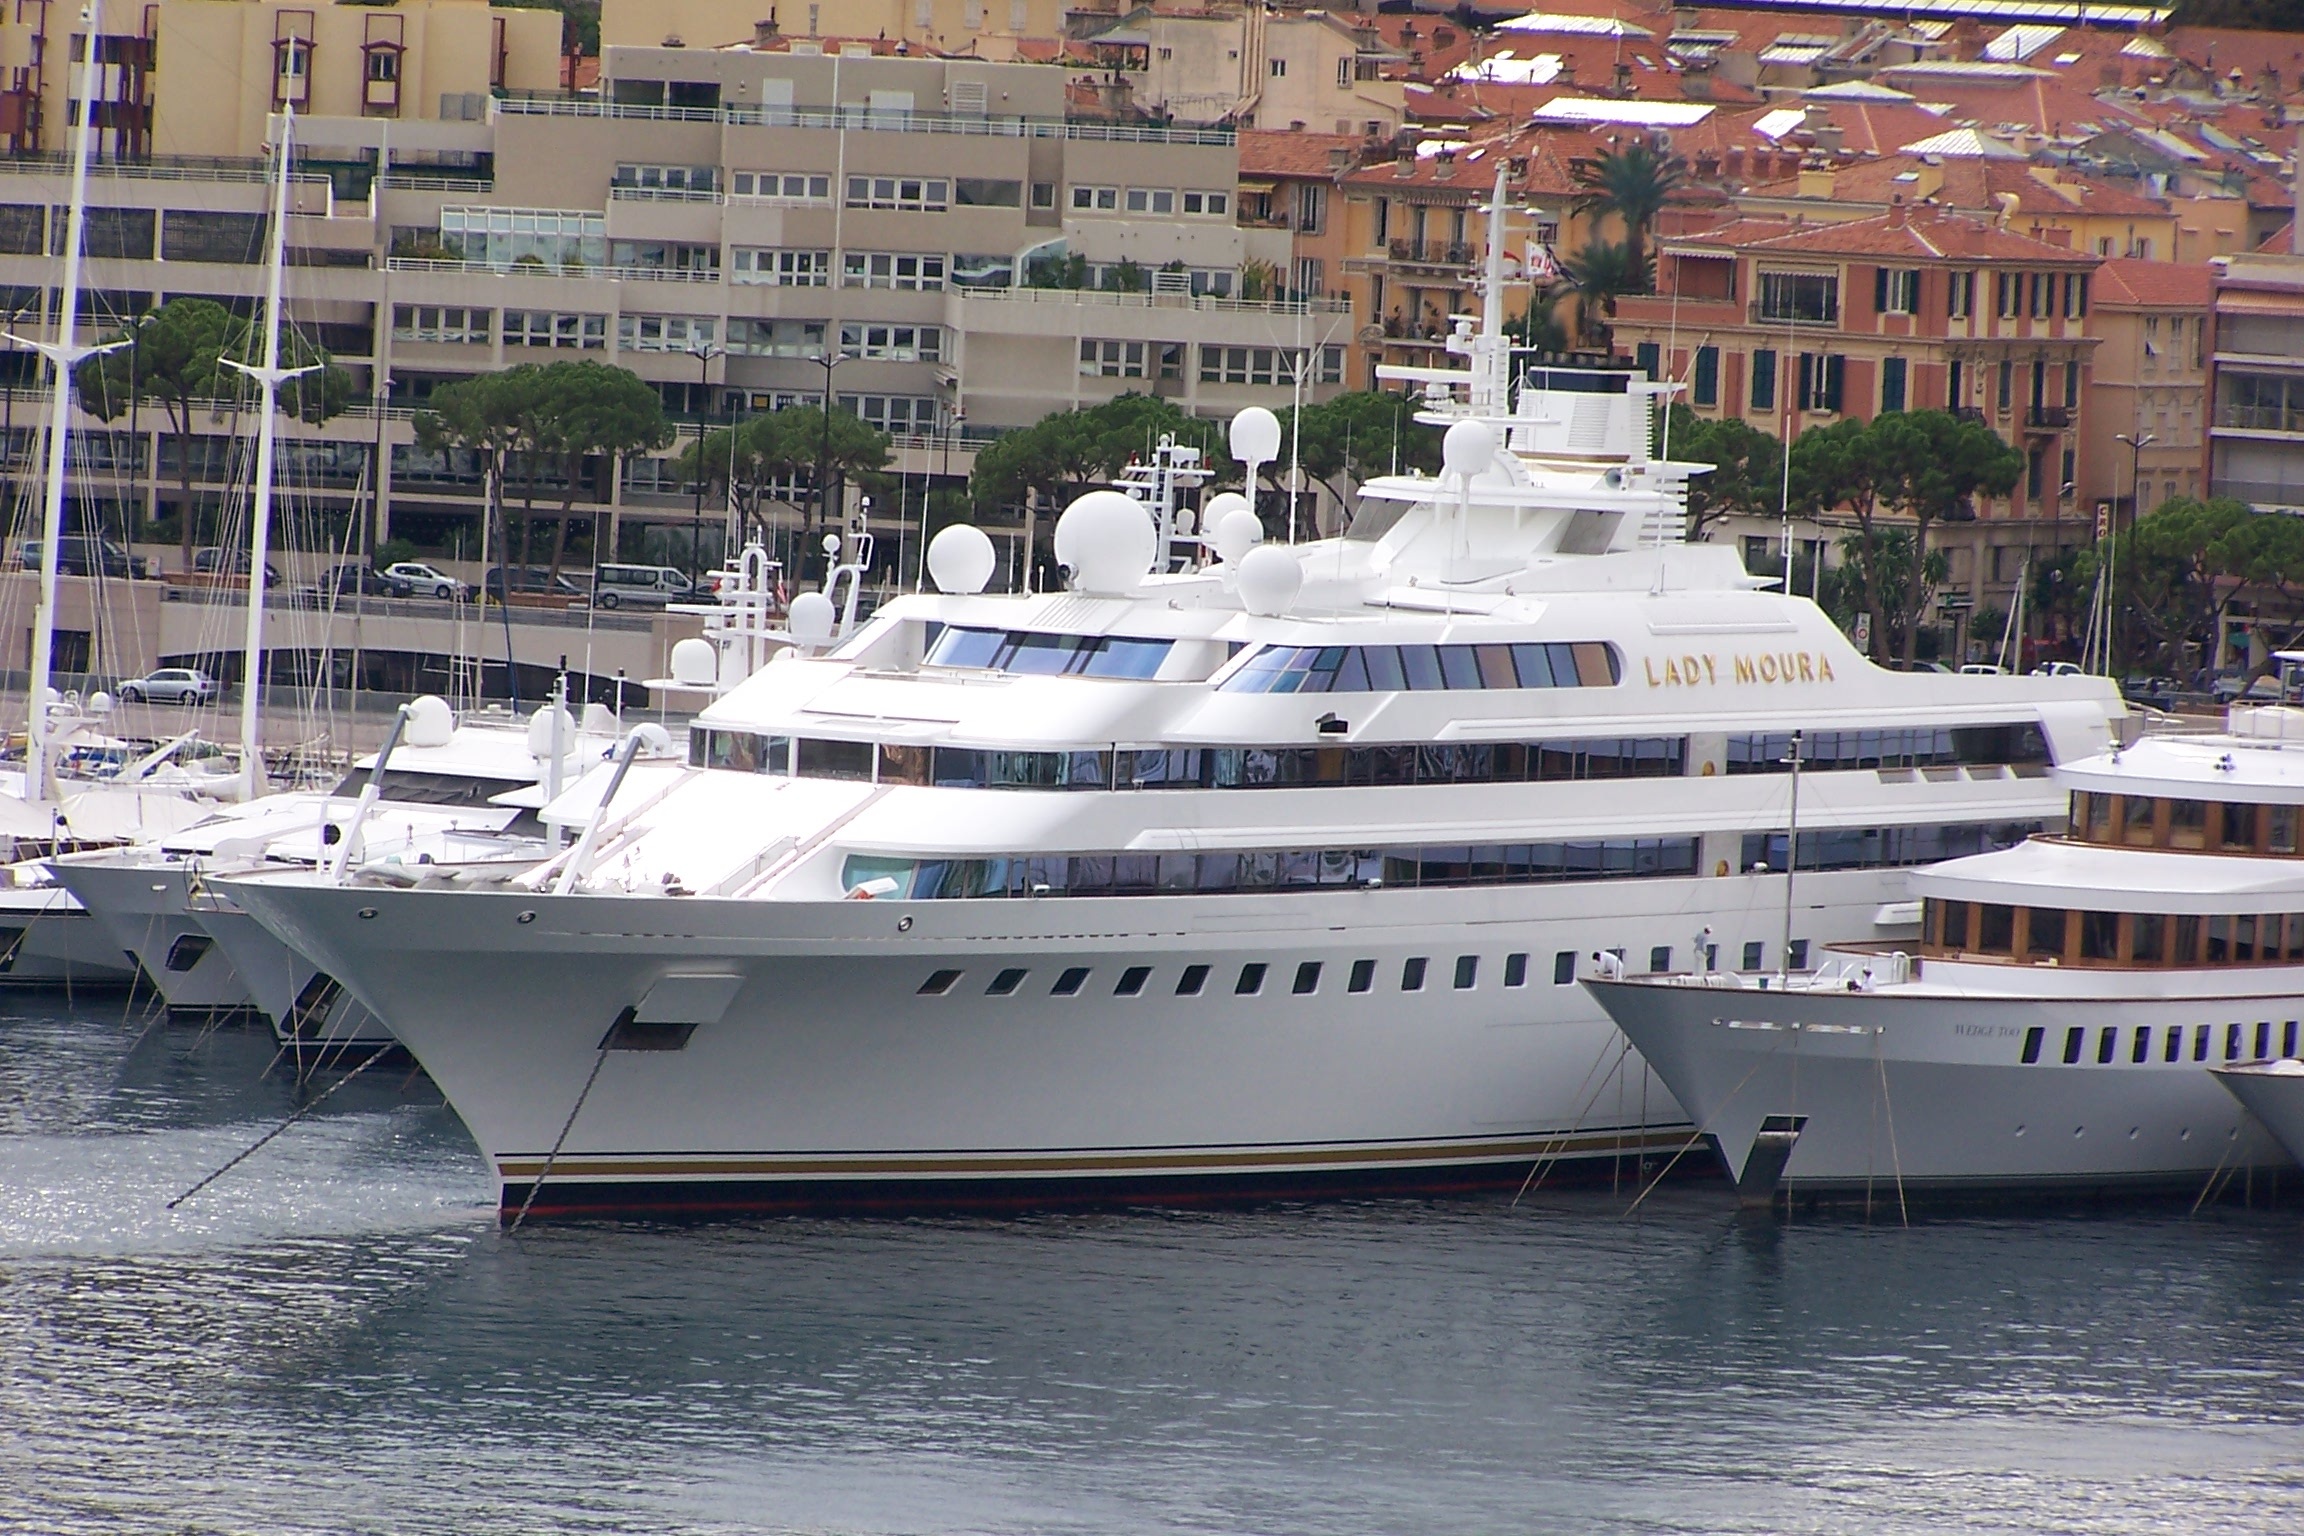
dock, boat, ship, vessel, vehicle, yacht, harbor, marina, port, lifestyle, cruise, nautical, luxury, watercraft, yachting, motor ship, passenger ship, luxury yacht, superyachts